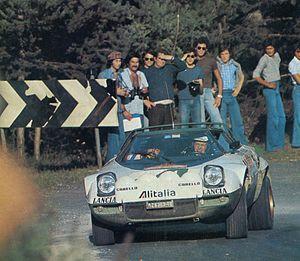
Le Rallye Sanremo 1975, disputé du 1ᵉʳ au 4 octobre 1975, est la vingt-neuvième manche du championnat du monde des rallyes courue depuis 1973 et la huitième manche du championnat du monde des rallyes 1975.